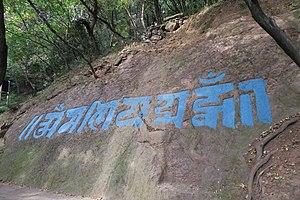
Om maṇi padme hūm, ayant pour diminutif मणि / maṇi, est un des plus célèbres mantras du bouddhisme, issu de sa branche mahāyāna. C'est le mantra des six syllabes du bodhisattva de la compassion Avalokiteśvara.